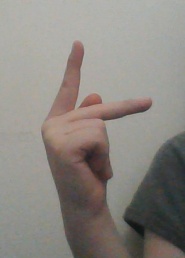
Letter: dha